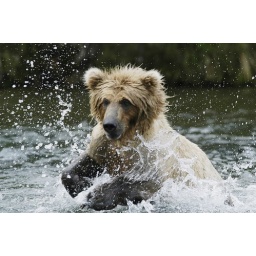
Brown bear chasing salmon in river02